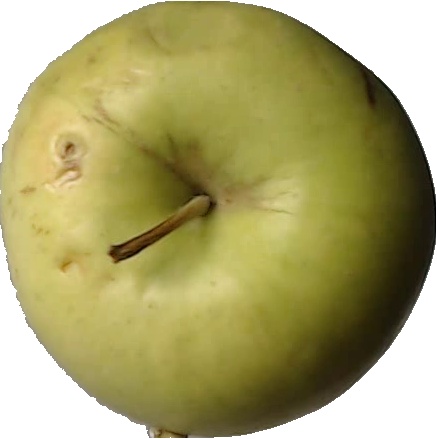
Label: apple_golden_3